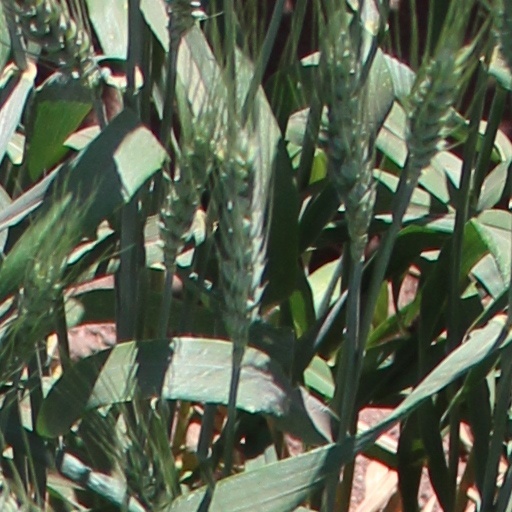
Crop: wheat